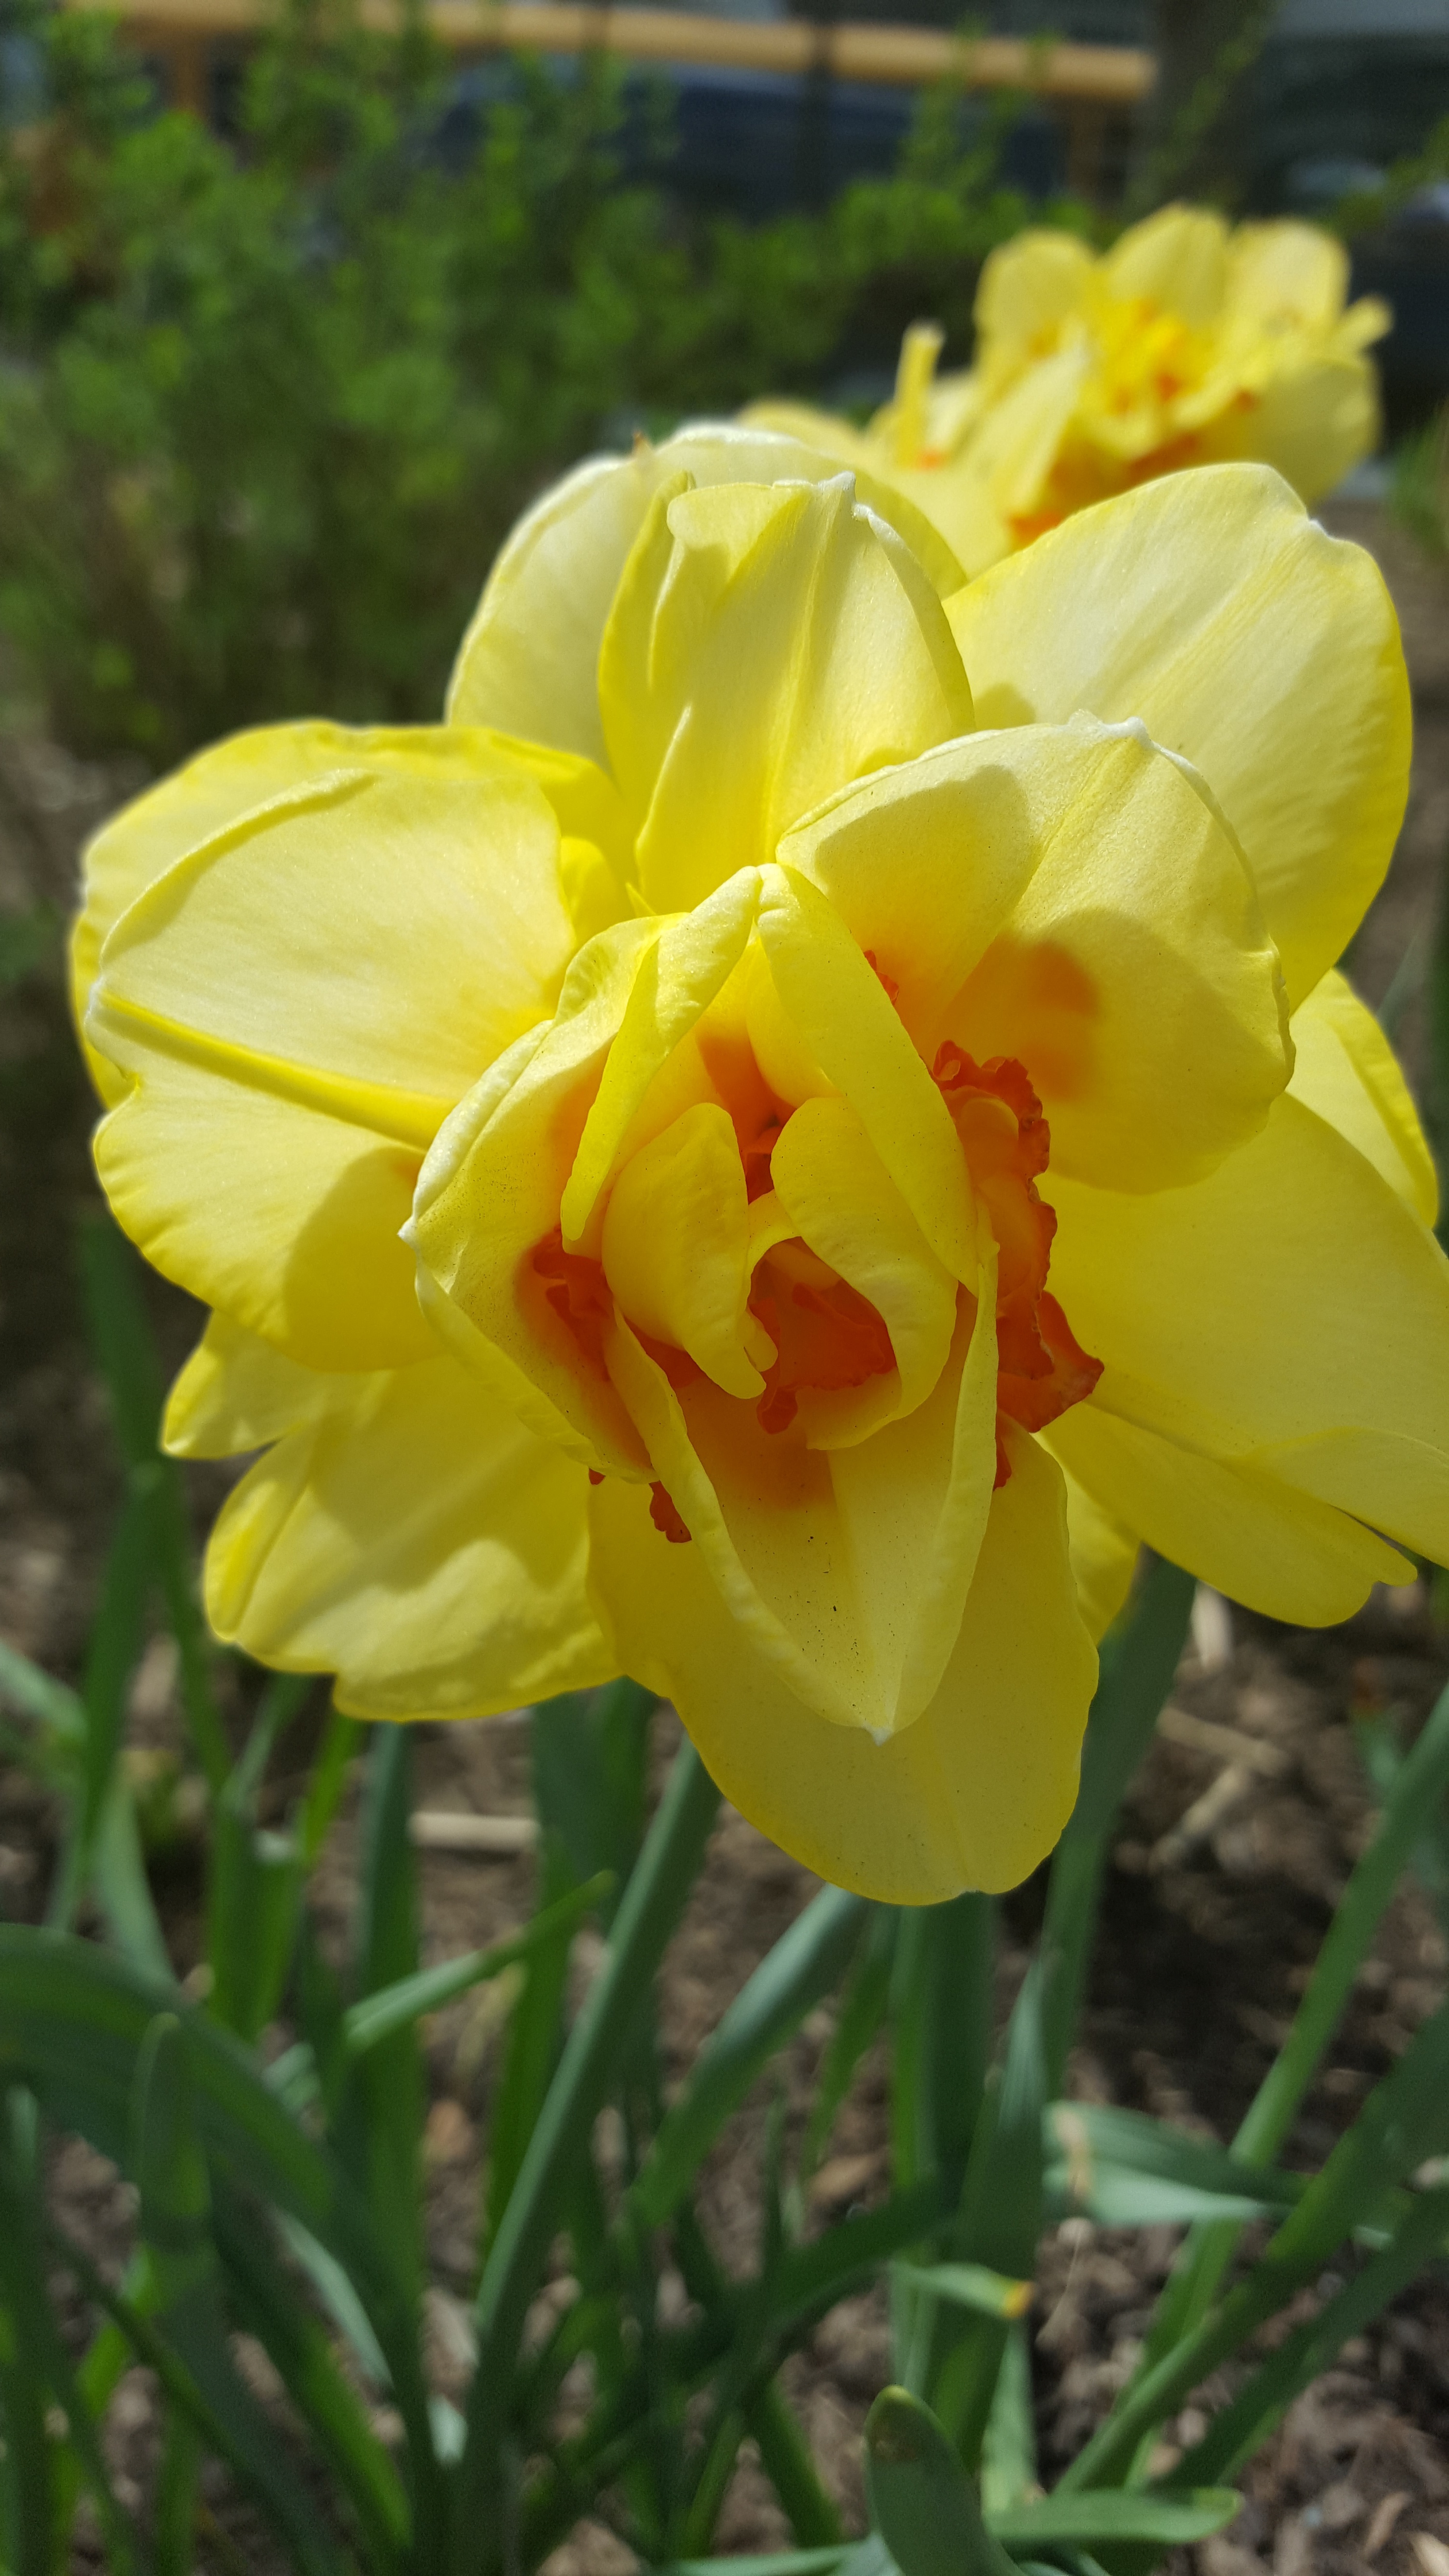
plant, flower, petal, tulip, botany, yellow, flora, narcissus, flowering plant, land plant